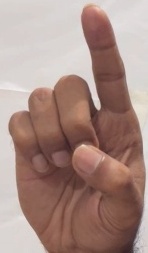
ASL sign: D